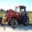
Label: tractor